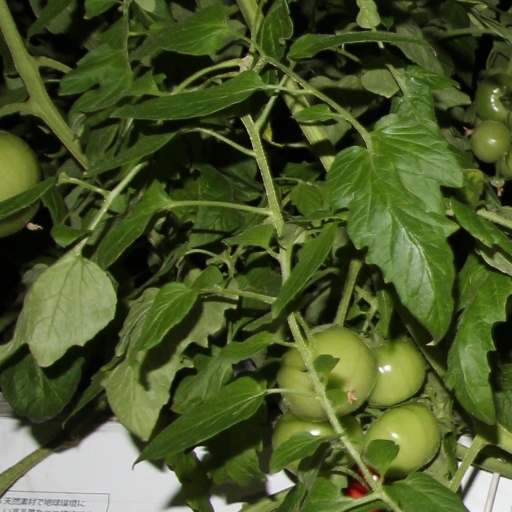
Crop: tomato